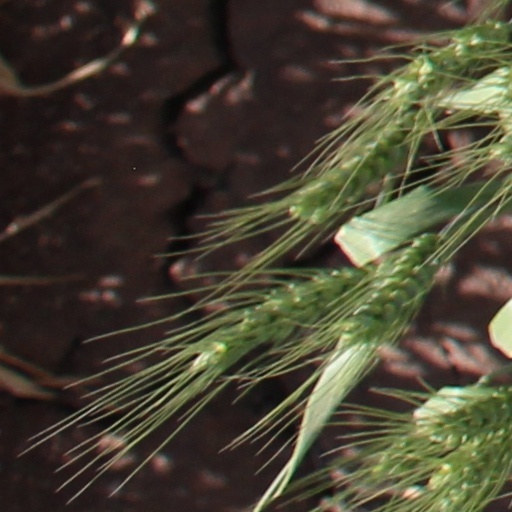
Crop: wheat